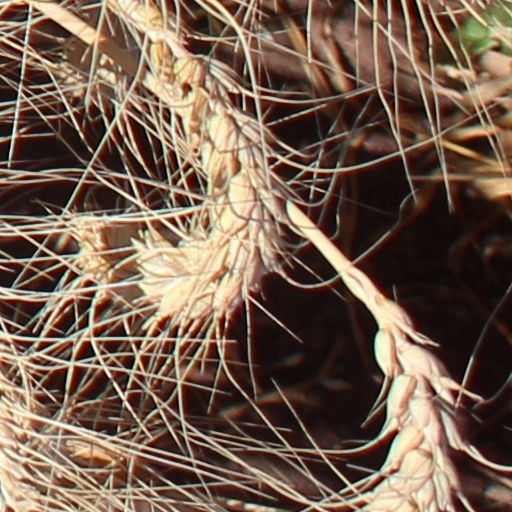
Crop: wheat